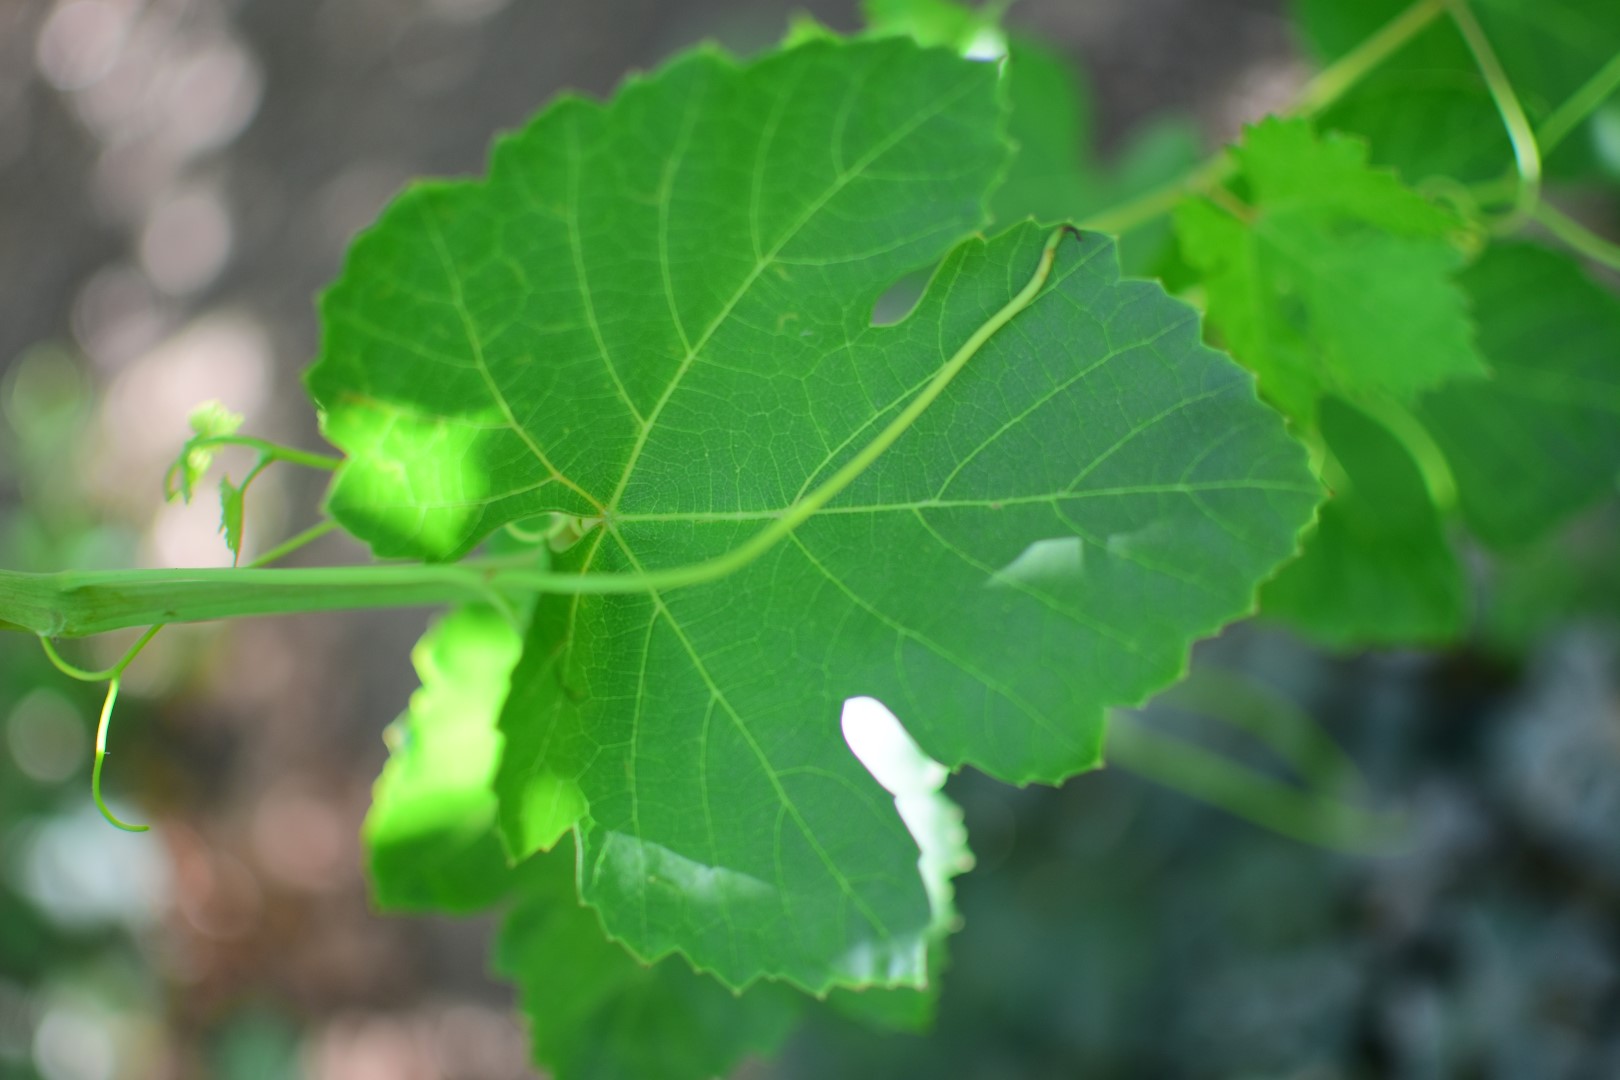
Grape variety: Shdah